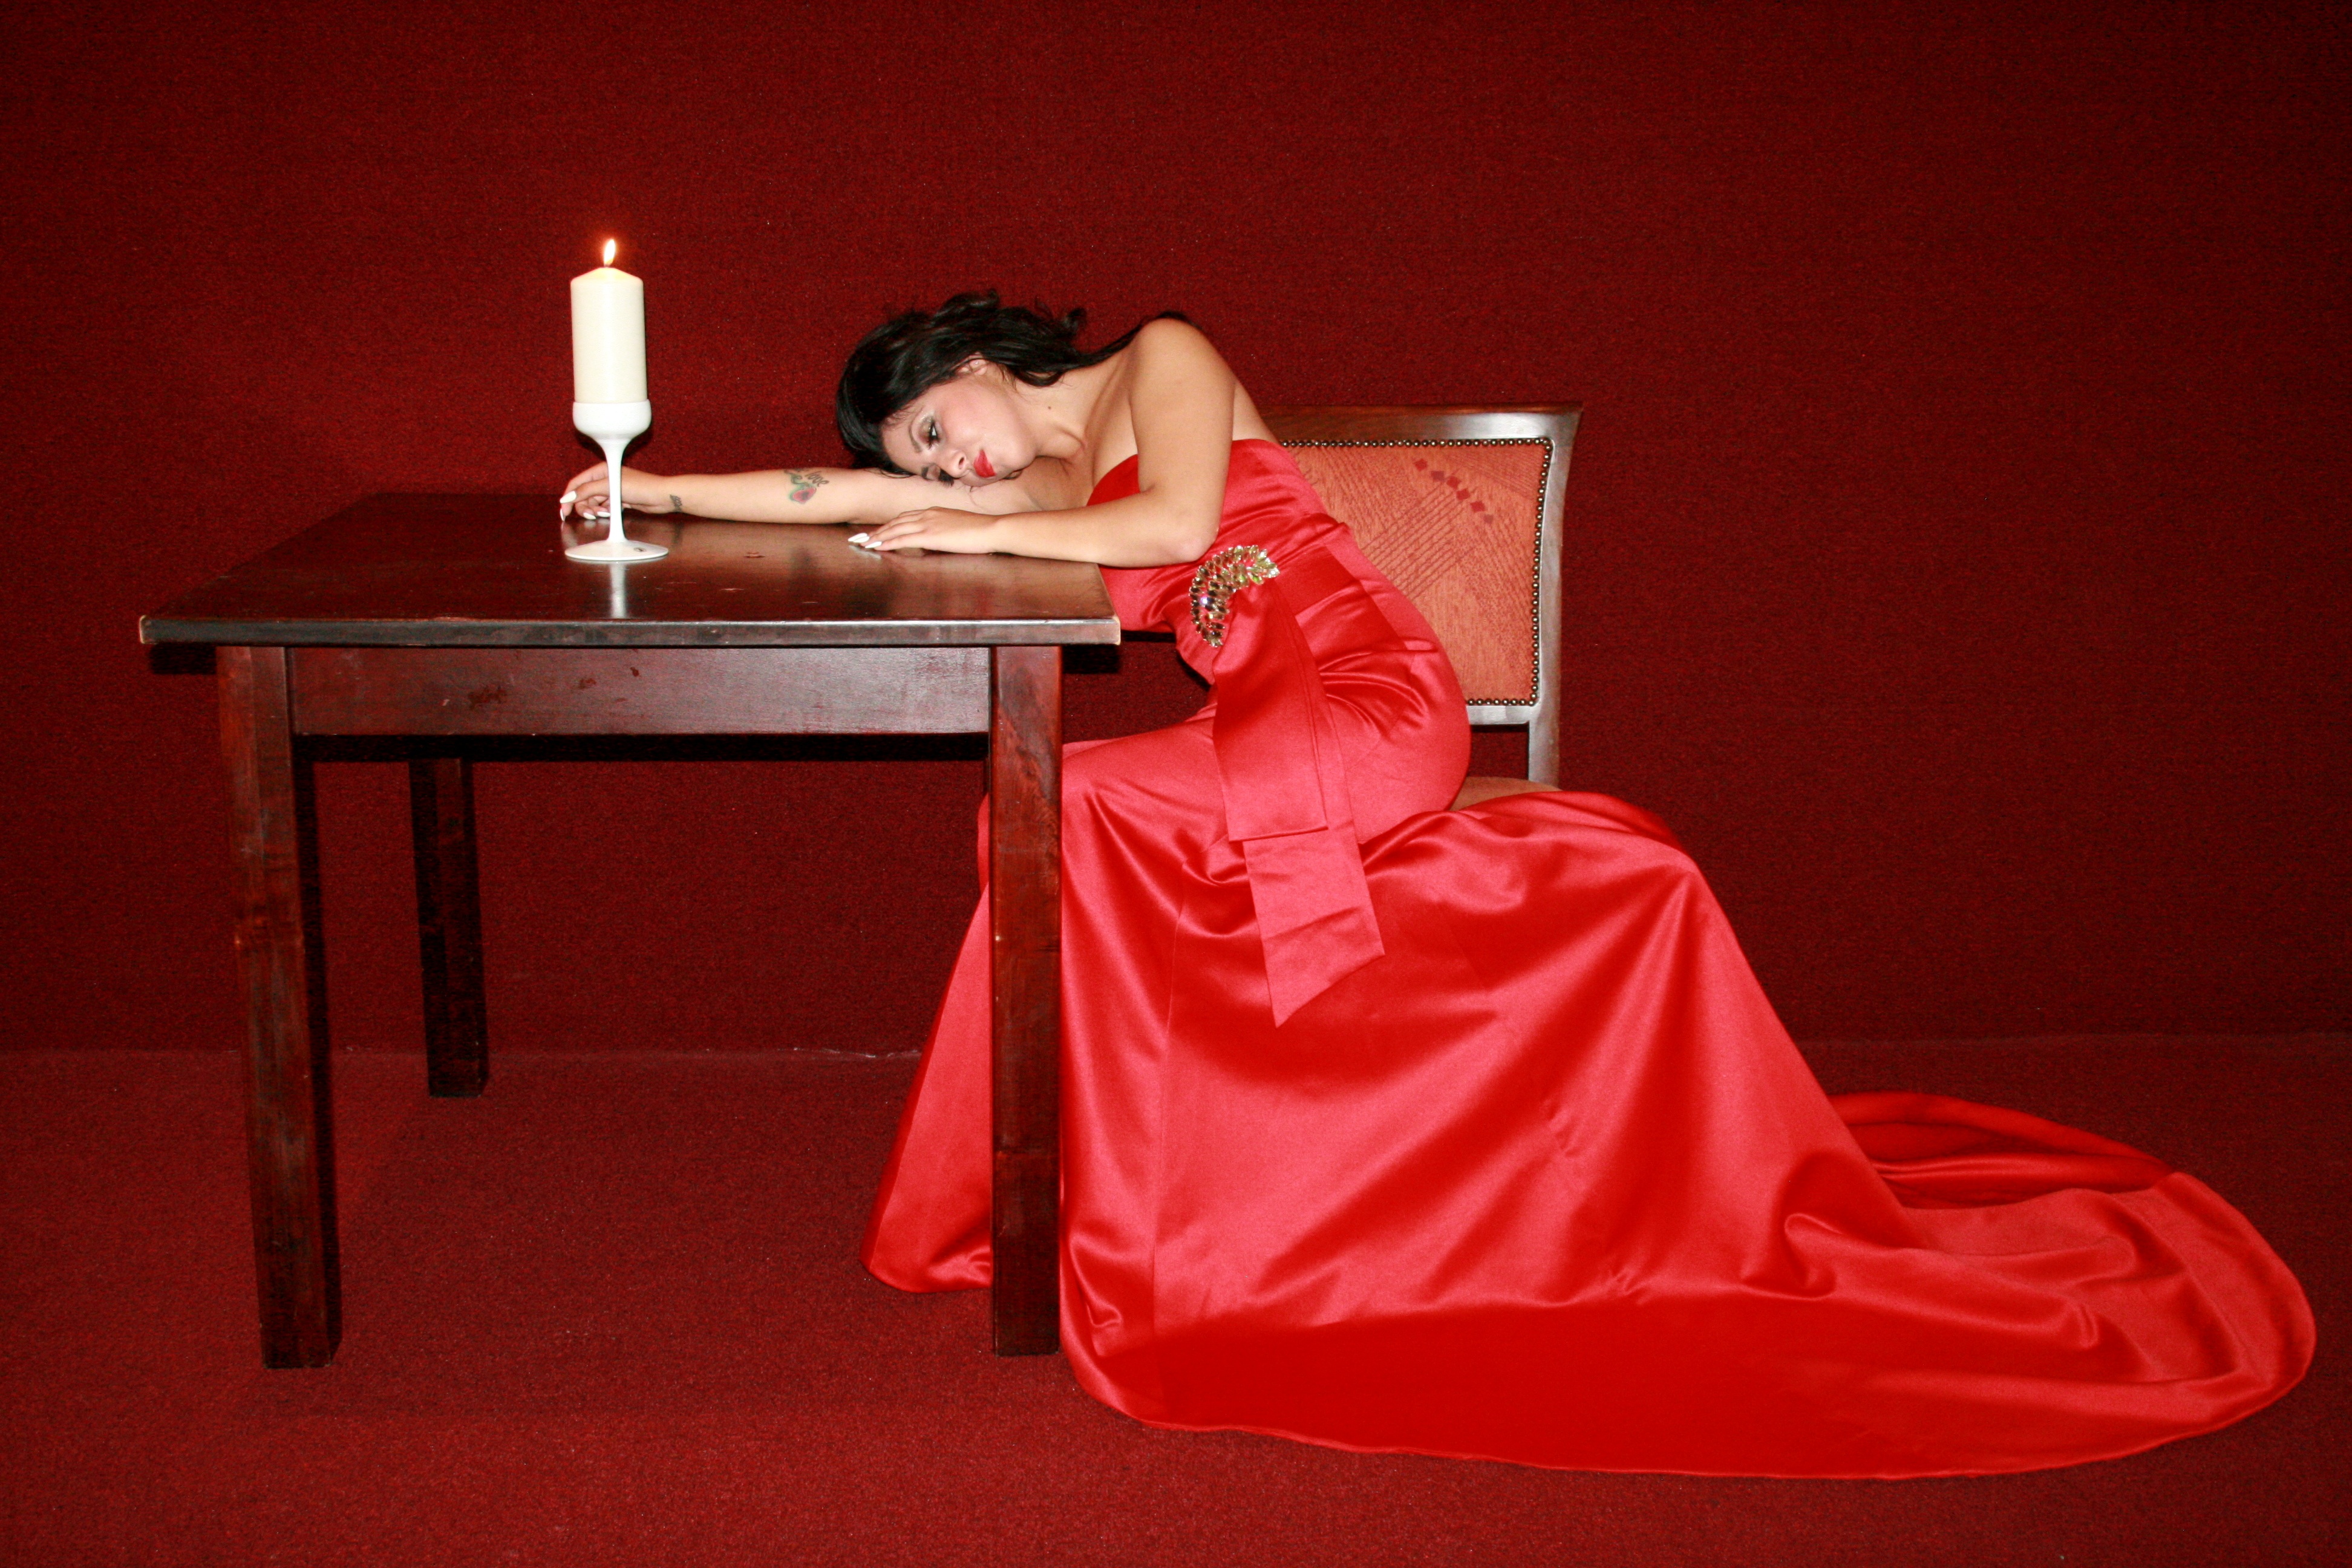
table, girl, red, candle, dress, calling, beauty, costume, seduction, lady in red